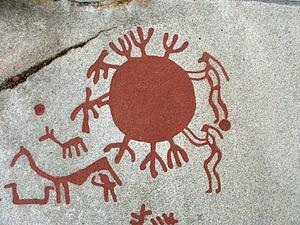
Cet article recense les sites inscrits au patrimoine mondial en Suède.